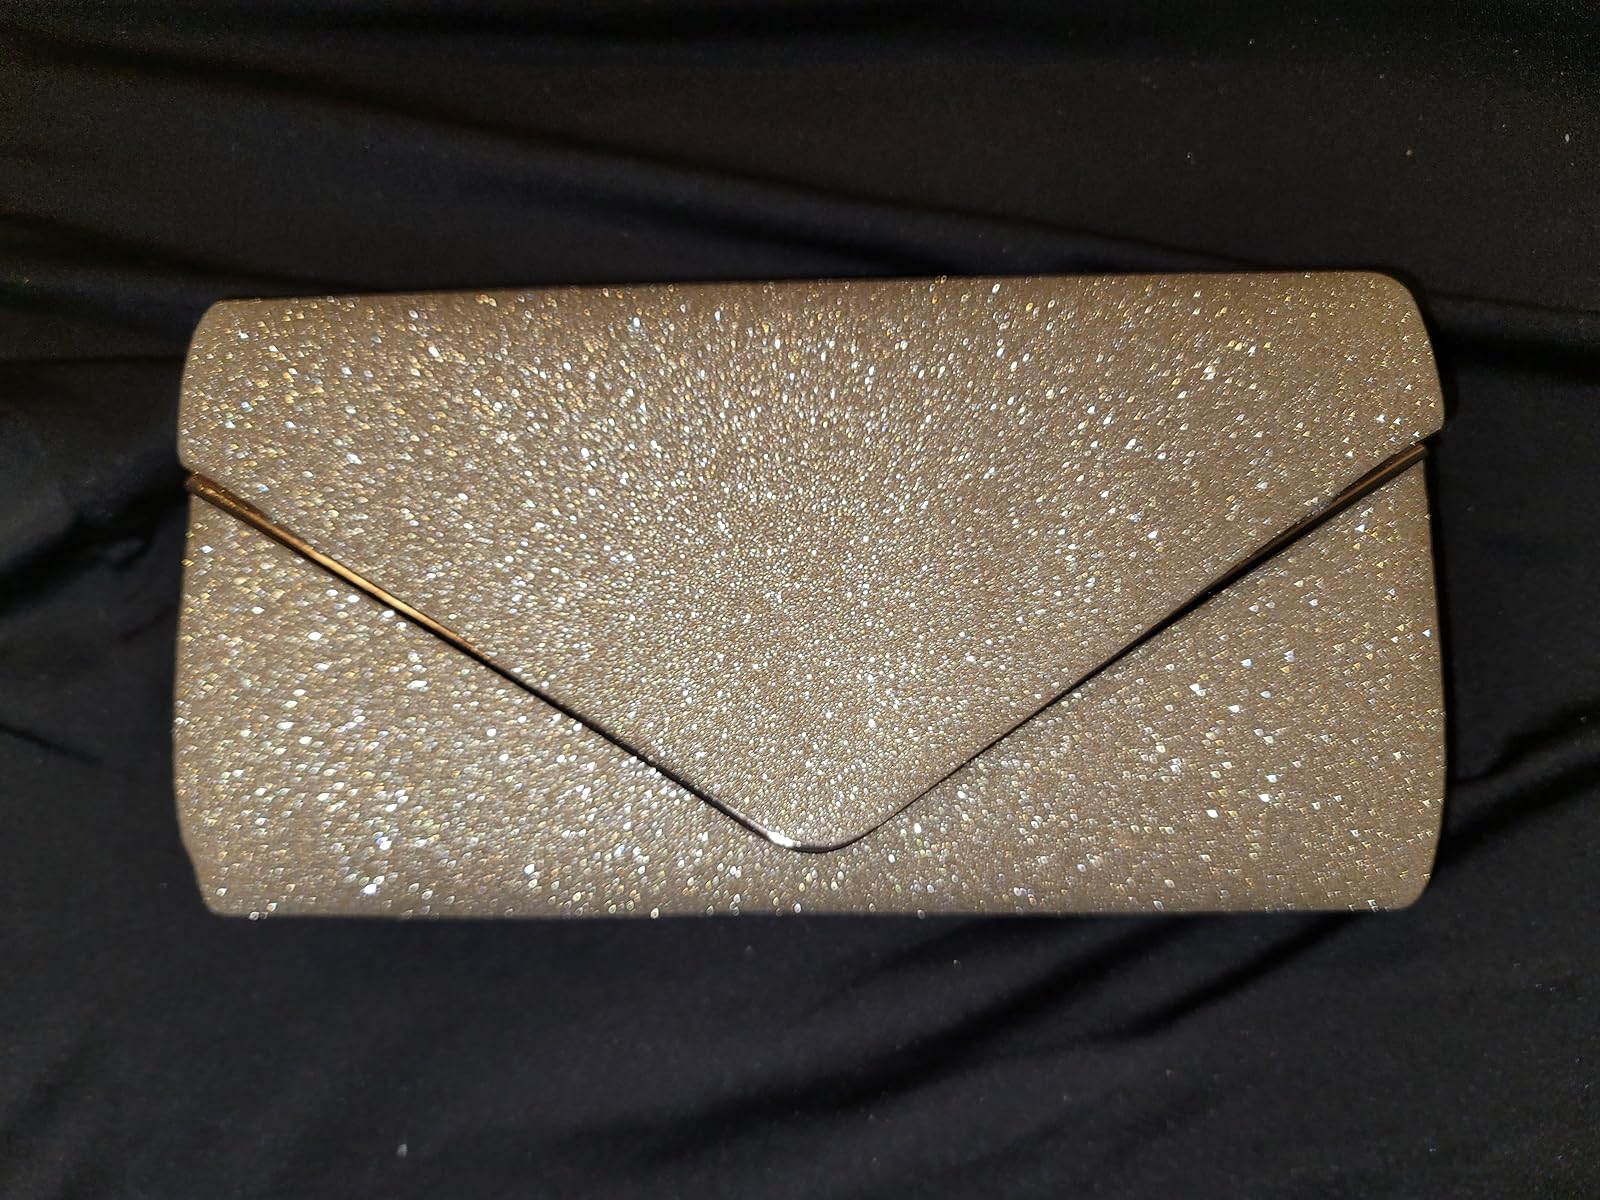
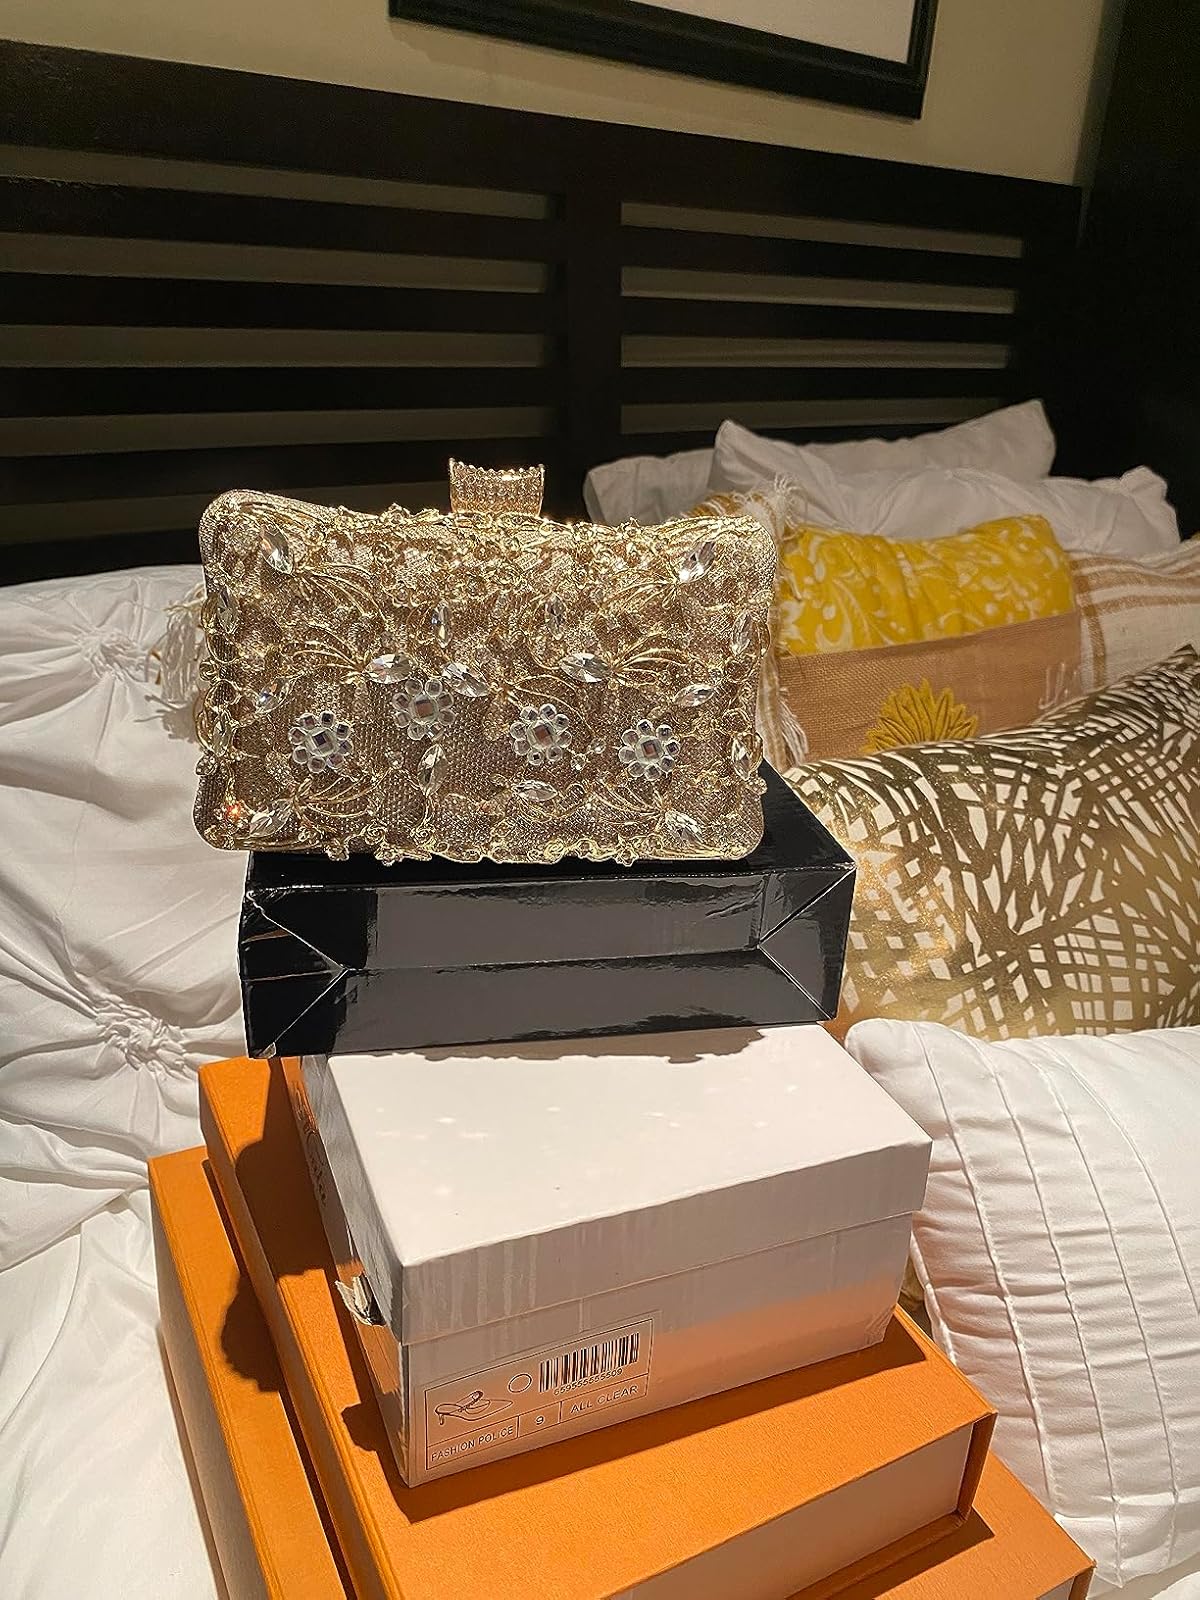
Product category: accessories_handbag
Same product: no